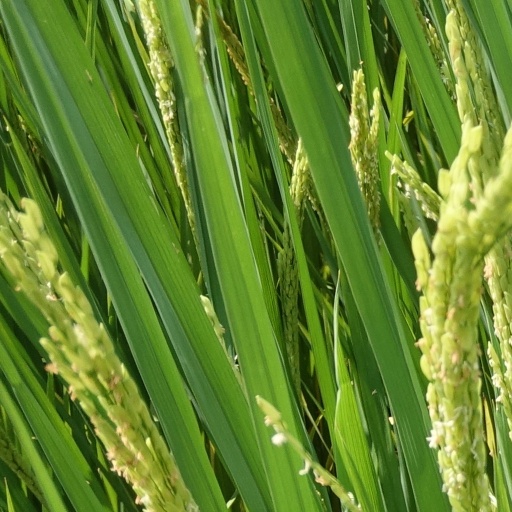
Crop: rice